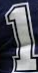
Number: 1